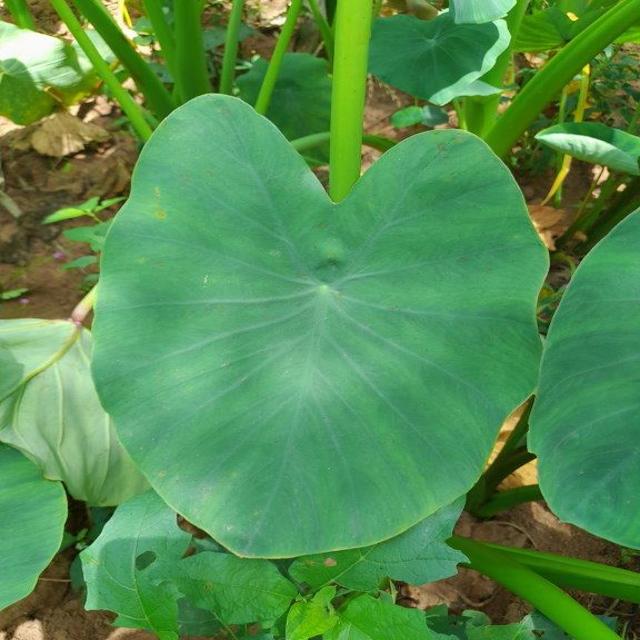
Label: Healthy